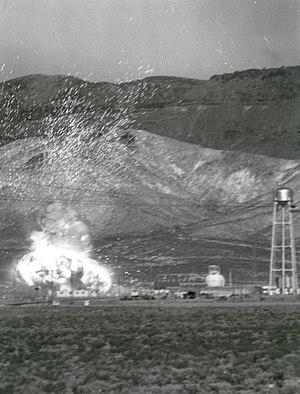
NERVA est un programme de recherche relatif à la propulsion nucléaire thermique appliqué à la propulsion spatiale, mené aux États-Unis par la NASA entre 1960 et 1972. De nombreux prototypes de réacteurs sont testés dans le cadre de ce programme dont l'objectif est de mettre au point la propulsion d'un vaisseau spatial habité à destination de la planète Mars.
Jackass Flats au Nevada est un bassin alluvial peu profond située dans la partie sud-ouest du site de sécurité nationale du Nevada connue jusqu'en 2010 comme site d'essais du Nevada dans le comté de Nye.